Winston Churchill High School (Maryland)

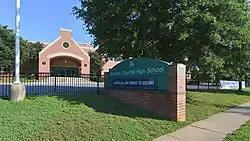

Winston Churchill High School, often referred to as WCHS, Churchill High School, CHS or Churchill, is a public high school in Potomac, Maryland, United States, an unincorporated section of Montgomery County. It is the only public high school in Potomac.